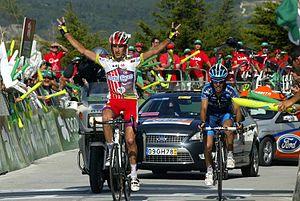
João Cabreira est un coureur cycliste portugais. Champion du Portugal sur route en 2008 et 2011, il a été suspendu pour avoir falsifié un contrôle antidopage entre 2009 et 2011.